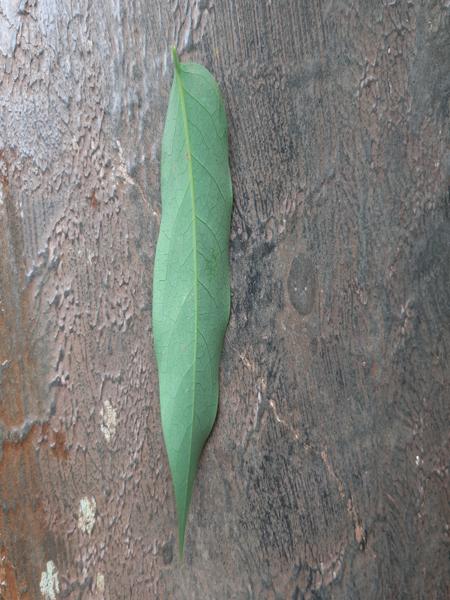
Plant: Amla